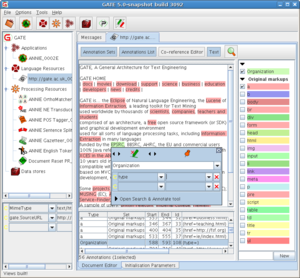
L’Architecture générale pour le traitement de texte ou GATE est une boîte à outils logicielle écrite en Java à l'université de Sheffield au Royaume-Uni à partir de 1995 et utilisée très largement à travers le monde par de nombreuses communautés pour le traitement du langage naturel dans différentes langues. La communauté de développeurs et de chercheurs autour de GATE est impliquée dans plusieurs projets de recherche européens comme TAO et SEKT.